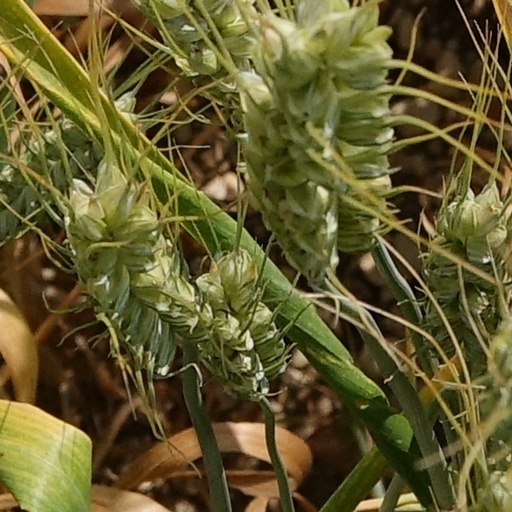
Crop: wheat